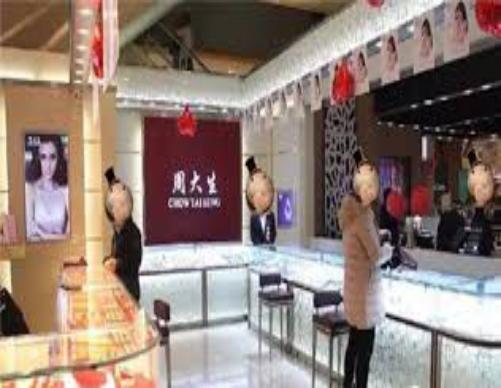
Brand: CHOW TAI SENG-2
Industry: Others